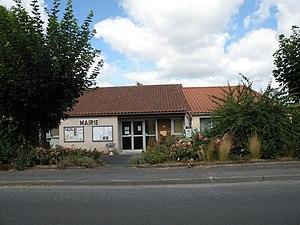
Clessé est une commune du centre-ouest de la France située dans le département des Deux-Sèvres en région Nouvelle-Aquitaine.